Soko SP RR

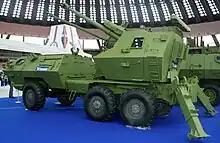
SOKO SP RR 122mm howitzer on display at the PARTNER 2011 military fair

SOKO SP RR (also known as, SOKO self-propelled rapid response) is a truck-mounted self-propelled howitzer developed by Serbian arms manufacturer Yugoimport. It is based on integration of 122 mm 35-calibre D-30 J howitzer with a six-wheel drive truck chassis. It has a firing range of , and rate of fire of 6 rounds per minute.